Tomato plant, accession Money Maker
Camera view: tilt-top (135 deg); turntable rotation: 270 degrees
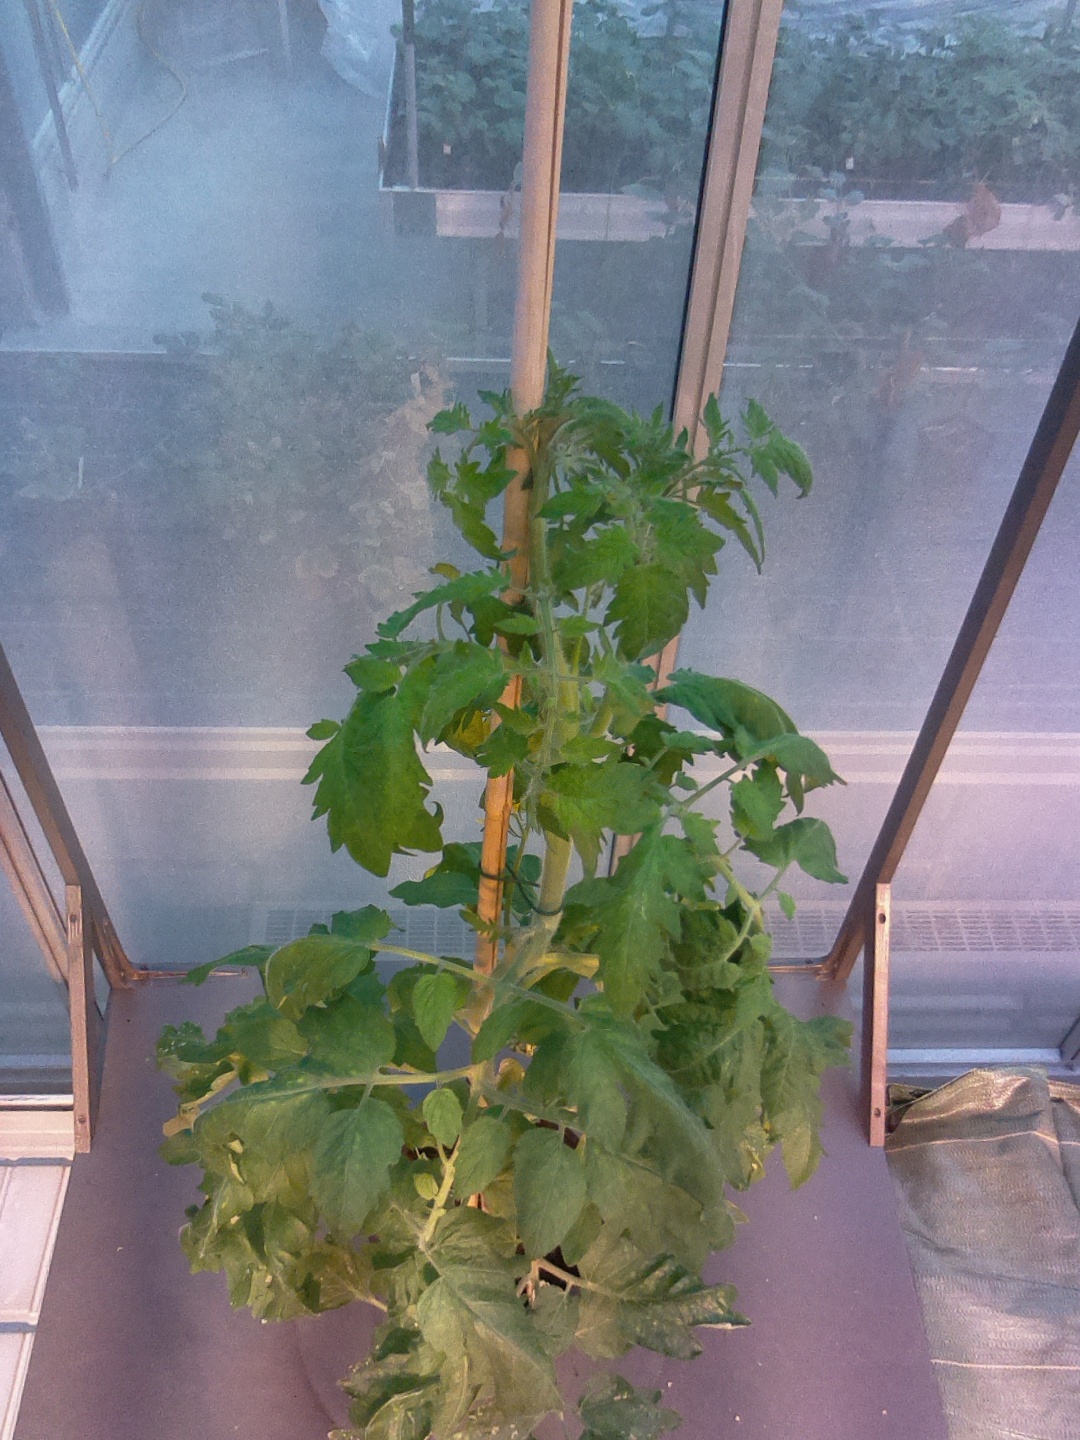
BBCH growth stage 69: End of flowering, 90%-100% of flowers open, more petals falling